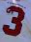
Number: 3